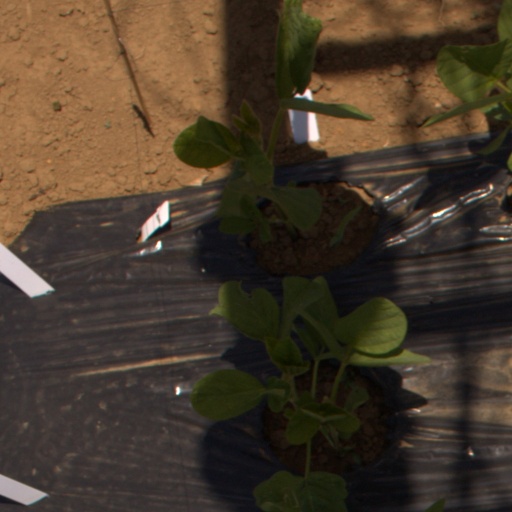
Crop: Jerusalem artichoke